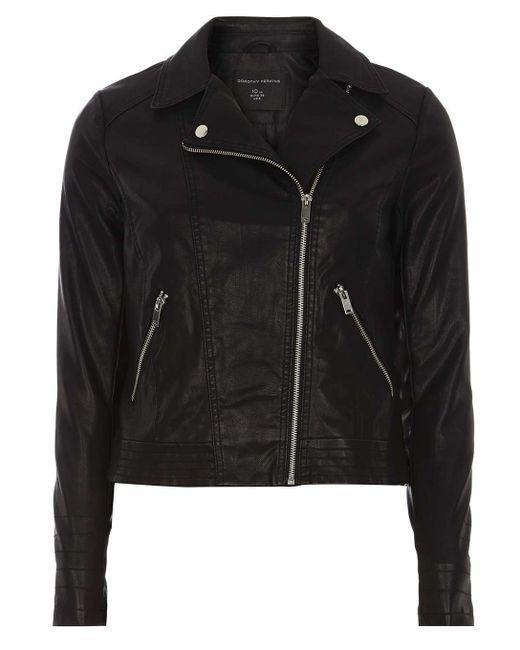
Stilvolle schwarze Lederjacke mit vollen Ärmeln für Damen